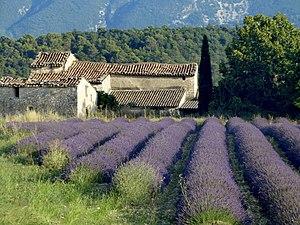
Champs de lavande près de Apt